List of Assassin's Creed characters

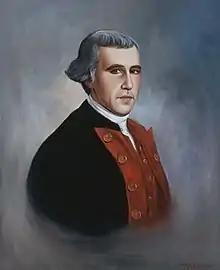
Captain Nicholas Biddle

Marie-Joseph Paul Yves Roch Gilbert du Motier, Marquis de La Fayette (6 September 1757 – 20 May 1834) (voiced by Vince Corazza), commonly known as Lafayette, was a French aristocrat, freemason and military officer who fought in the American Revolutionary War, commanding Patriot troops in several battles. He would later serve as a key figure in both the French Revolution of 1789 and the July Revolution of 1830, and is considered a national hero in both France and the United States. In the game, Lafayette works alongside Connor several times during the Revolutionary War, most notably during the Battle of Monmouth in 1778, resulting in Lafayette becoming one of Connor's most trusted associates. As such, the Assassin would later enlist Lafayette's help in planning his infiltration of Fort George in 1781 in order to assassinate Charles Lee.